Bob Cato

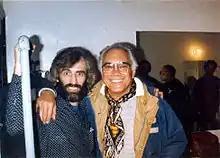
Bob Cato (right) with Richard Manuel of The Band in 1983

Robert G. Cato (September 5, 1923 – March 19, 1999) was an American photographer and graphic designer whose work in record album cover design contributed to the development of music and popular culture for five decades. He was vice president of creative services at Columbia Records, and later at United Artists.